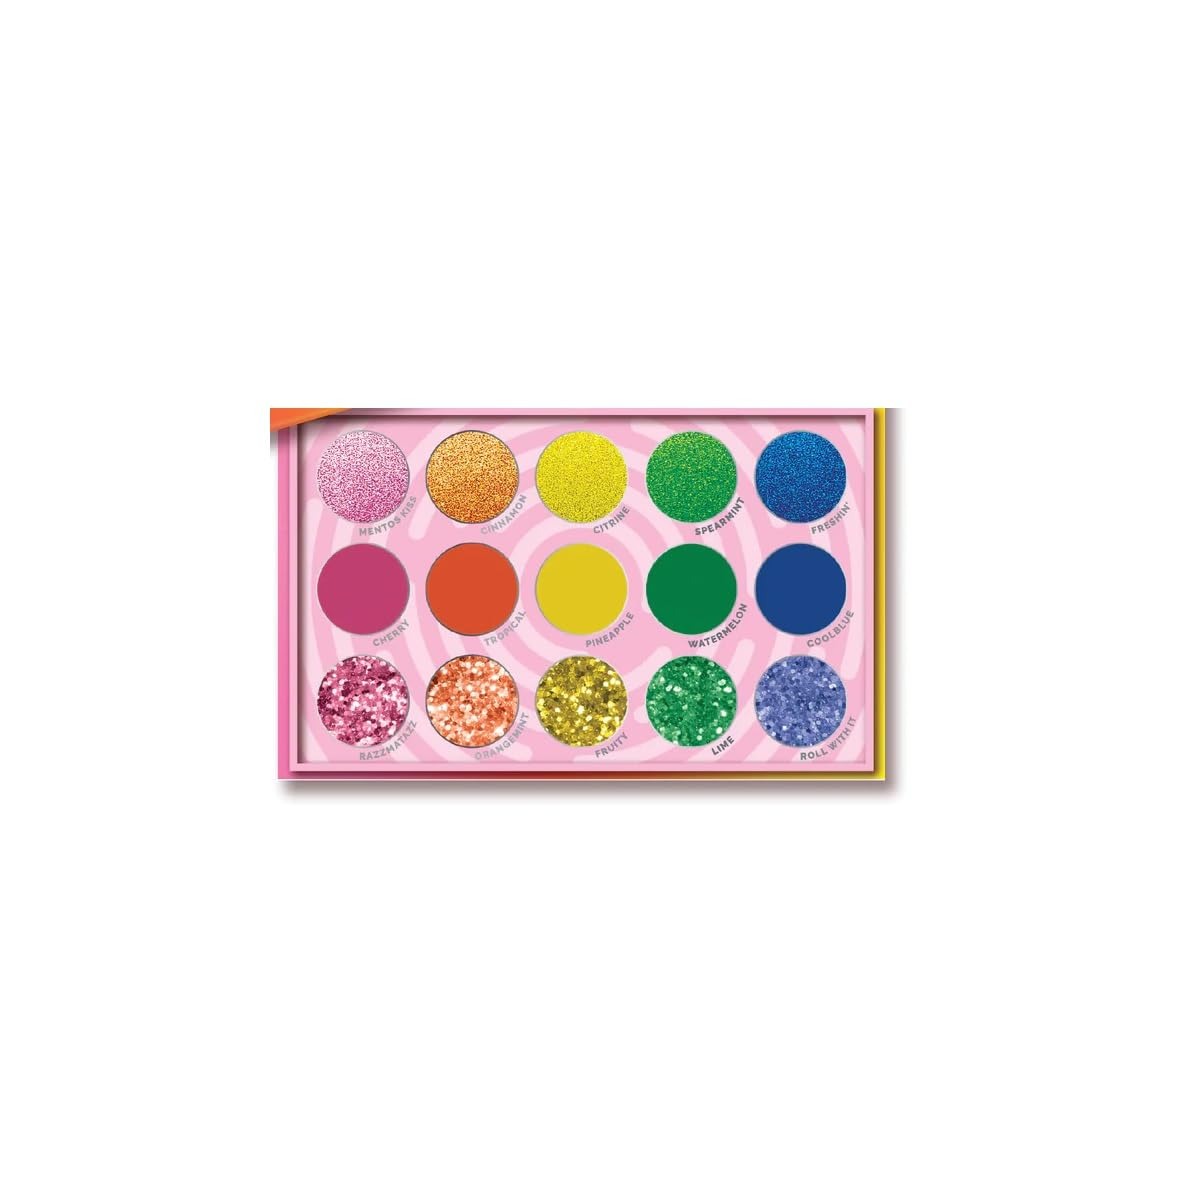
Item Name: RUDE Mentos Mixed Fruit Neon Palette
Bullet Point 1: Fruit Flavored Candies: Contains mixed fruit flavored candies for a sweet treat
Bullet Point 2: Neon Colored Palette: Features a vibrant neon color palette that's fun and eye-catching
Bullet Point 3: Gluten Free: Suitable for gluten free and wheat free diets for a worry free snack
Bullet Point 4: Single Unit Box: Comes in a single unit box for easy gifting or sharing
Bullet Point 5: Made in the USA: Produced in the United States for quality assurance and freshness
Product Description: RUDE Mentos Mixed Fruit Neon Palette
Value: 1.0
Unit: Count

Price: 22